John Gibbon

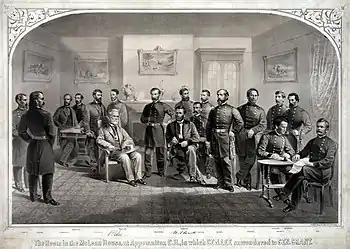
Gibbon (far left) at Lee's surrender at Appomattox

Gibbon was promoted to command the 2nd Division, I Corps at the Battle of Fredericksburg in December 1862, where he was wounded. The wound was minor but was repeatedly infected, so Gibbon was on leave for a few months. Shortly after returning to duty, he learned of the sudden death of his son, John Gibbon Jr.